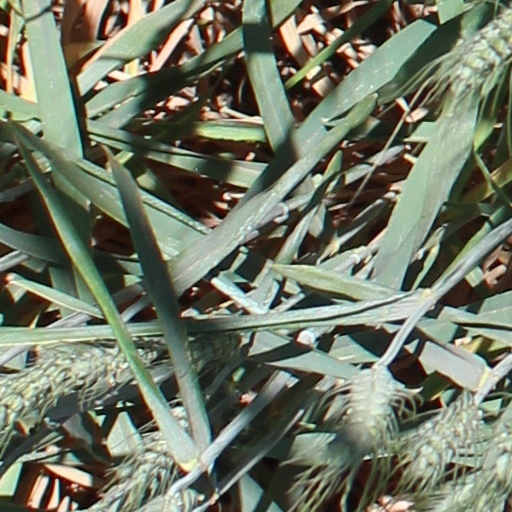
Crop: wheat